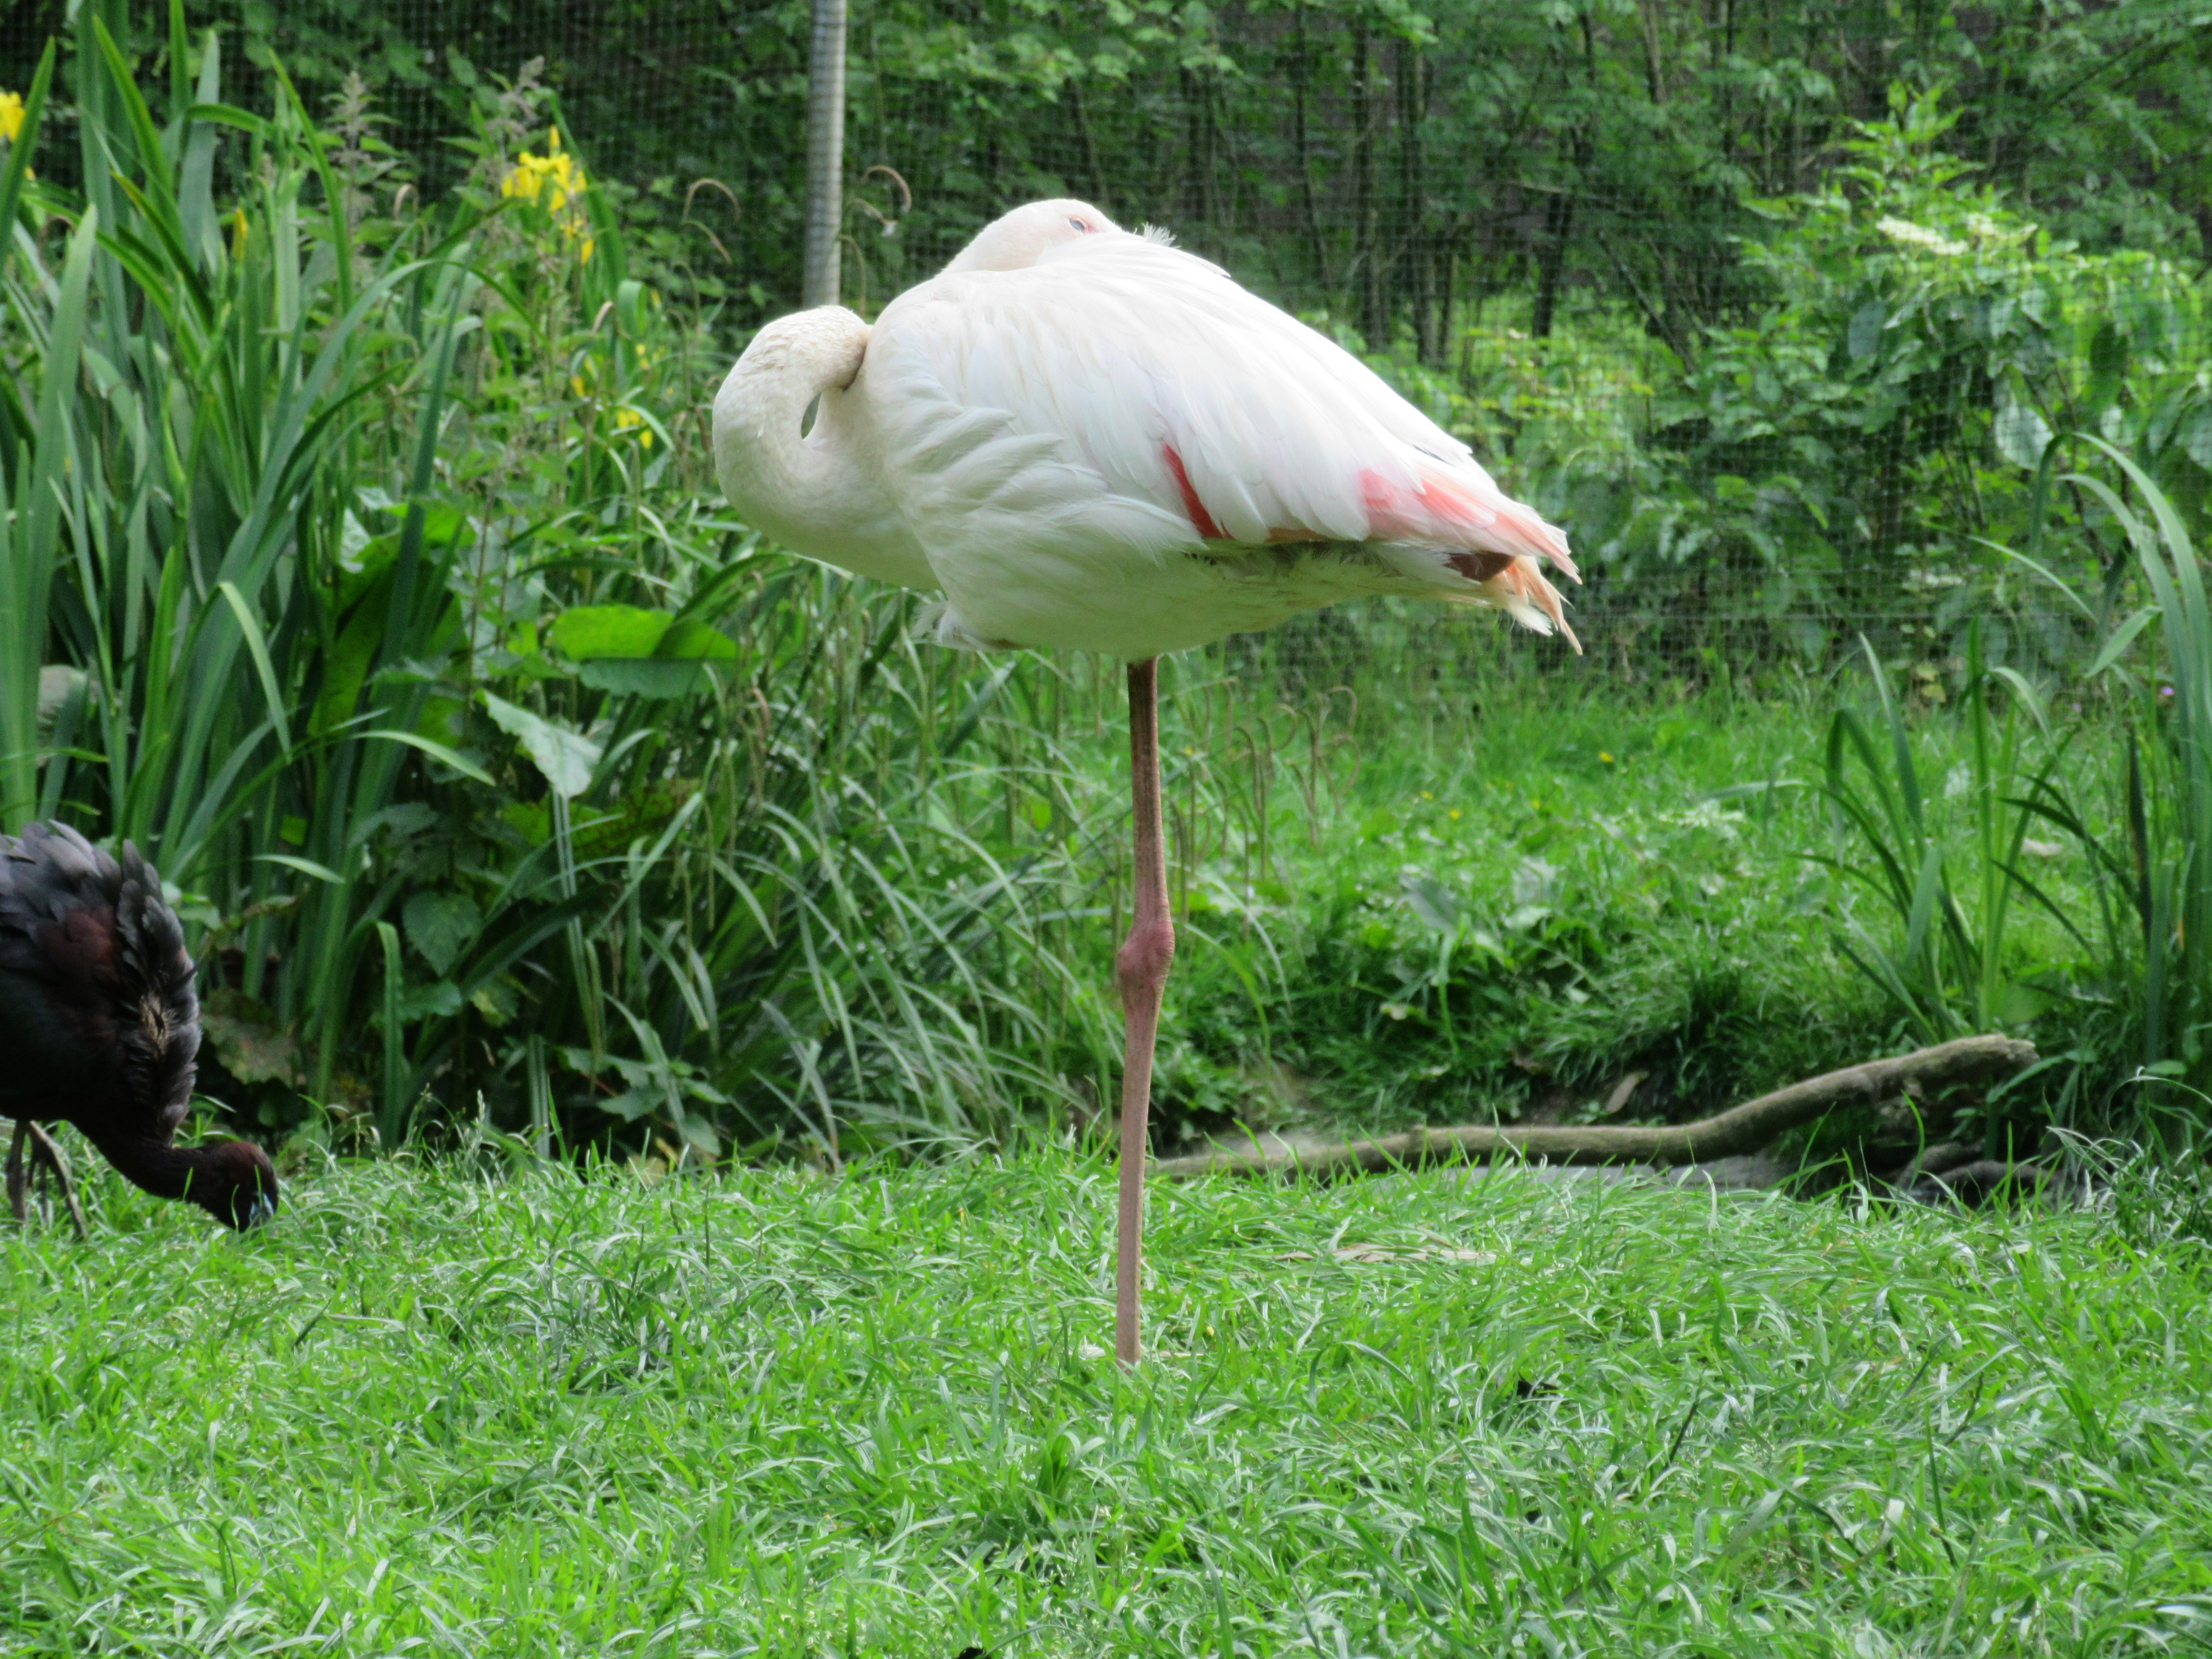
bird, beak, vertebrate, green, fauna, wildlife, ibis, water bird, zoo, stork, ciconiiformes